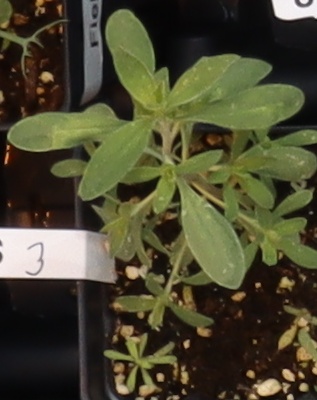
Label: Kochia